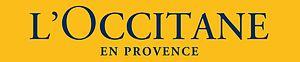
Logo de marque L'OCCITANE en Provence
L'Occitane est une marque de produits cosmétiques créée en 1976 par Olivier Baussan. Ses produits suivent les principes de l’aromathérapie et de la phytothérapie. En 2013, l’entreprise dispose de plus de 2 000 boutiques dans 90 pays et emploie 6 000 salariés dont 1 400 en France.
Provence est un nom de lieu notamment porté par :